History of the Polish–Lithuanian Commonwealth (1569–1648)

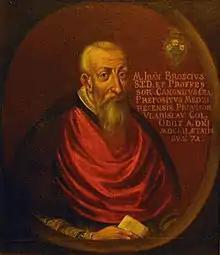
Jan Brożek, rector of the Academy of Kraków, fought the Jesuits for control of academic teaching

This Counter-Reformation offensive happened somewhat mysteriously in a country, where there were no religious wars and the state had not cooperated with the Catholic Church in eradicating or limiting competing denominations. Among the factors responsible, low Protestant involvement among the masses, especially of peasantry, pro-Catholic position of the kings, low level of involvement of the nobility once the religious emancipation had been accomplished, internal divisions within the Protestant movement, and the rising intensity of the Catholic Church propaganda, have been listed.